Kars–Gyumri–Tbilisi railway

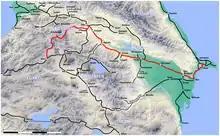
The existing Kars–Gyumri ("Gjumri")–Tbilisi ("Tiflis") railway line (in black), south of the Kars–Akhalkalaki–Tbilisi railway (in red)

The Kars–Gyumri–Tbilisi railway line is a railway line that runs from the city of Kars in Turkey to the Armenian city of Gyumri, and from there on to Tbilisi, Georgia.